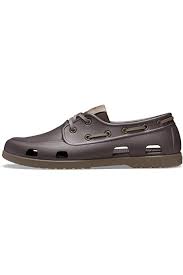
Label: Boat